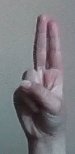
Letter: taa